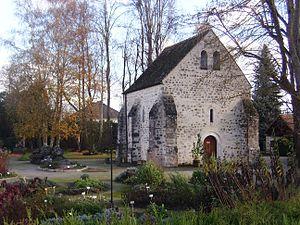
Chapelle Saint-Blaise-des-Simples à Milly-la-Forêt (91)
La chapelle Saint-Blaise-des-Simples est une chapelle de culte catholique, dédiée à l'évêque et médecin saint Blaise, située dans la commune de Milly-la-Forêt, département de l'Essonne.
Le secteur pastoral de Milly-la-Forêt est une circonscription administrative de l'église catholique de France, subdivision du diocèse d'Évry-Corbeil-Essonnes.
Milly-la-Forêt est une commune française située dans le sud-est du département de l’Essonne en région Île-de-France.